Table tennis at the 2023 European Games

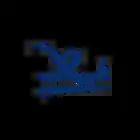

Table tennis at the 2023 European Games in Kraków took place from 23 June to 1 July 2023 at Hutnik Arena. The winners of the mixed doubles event qualified for the 2024 Olympic Games.